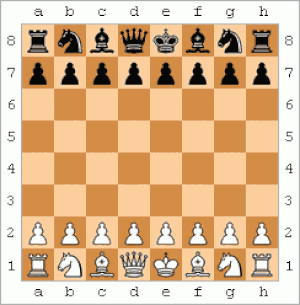
La partie immortelle est une célèbre partie d'échecs jouée par Adolf Anderssen et Lionel Kieseritzky le 21 juin 1851. William Hartston l'a jugée « probablement unique dans la littérature échiquéenne ».